First United Methodist Church (Conway, Arkansas)

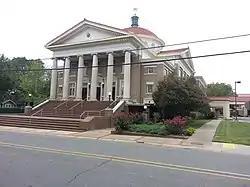

First United Methodist Church is a historic Methodist church at the junction of Prince and Clifton Street in Conway, Arkansas. It is a two-story brick building with Classical Revival style, set on a raised foundation. The building is basically rectangular in shape, but its main roof is cruciform, with gables on all for sides, and a dome at the center. The front has a fully pedimented six-column Classical portico, with an entablature and dentillated pediment with a small round window at its center. The church was designed by George W. Kramer of New York City, and built in 1913 for a Methodist congregation founded in 1871.